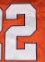
Number: 2